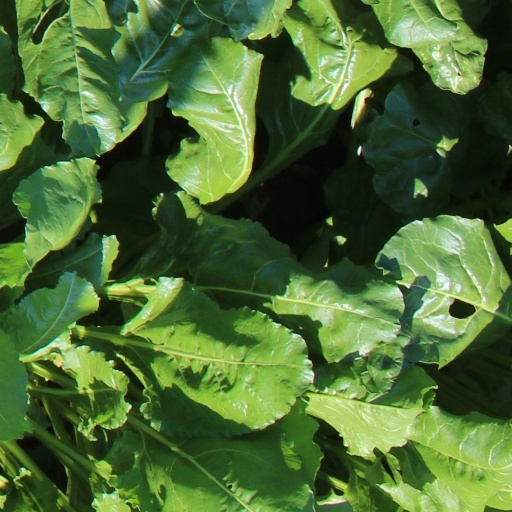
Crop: sugar beet